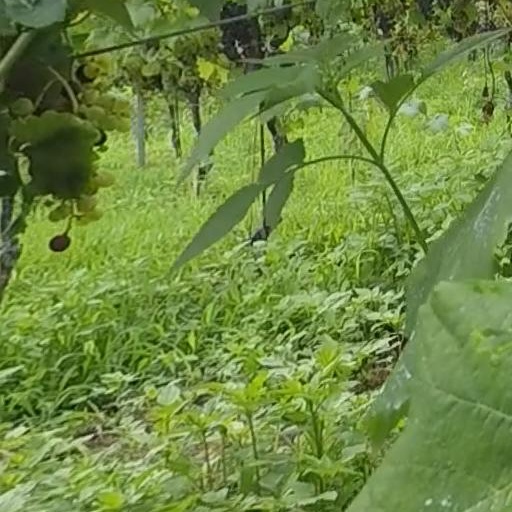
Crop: grape